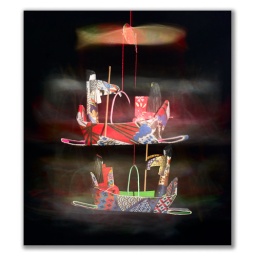
A Chinese paper mobile moving in a gentle breeze. Long exposure and trailing curtain flash gives the mist effect.